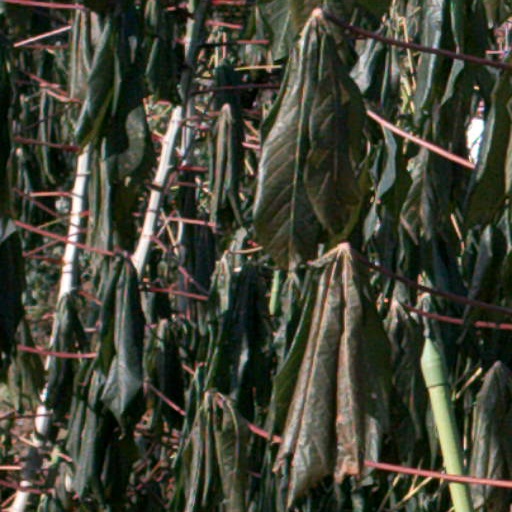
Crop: cassava